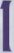
Number: 1